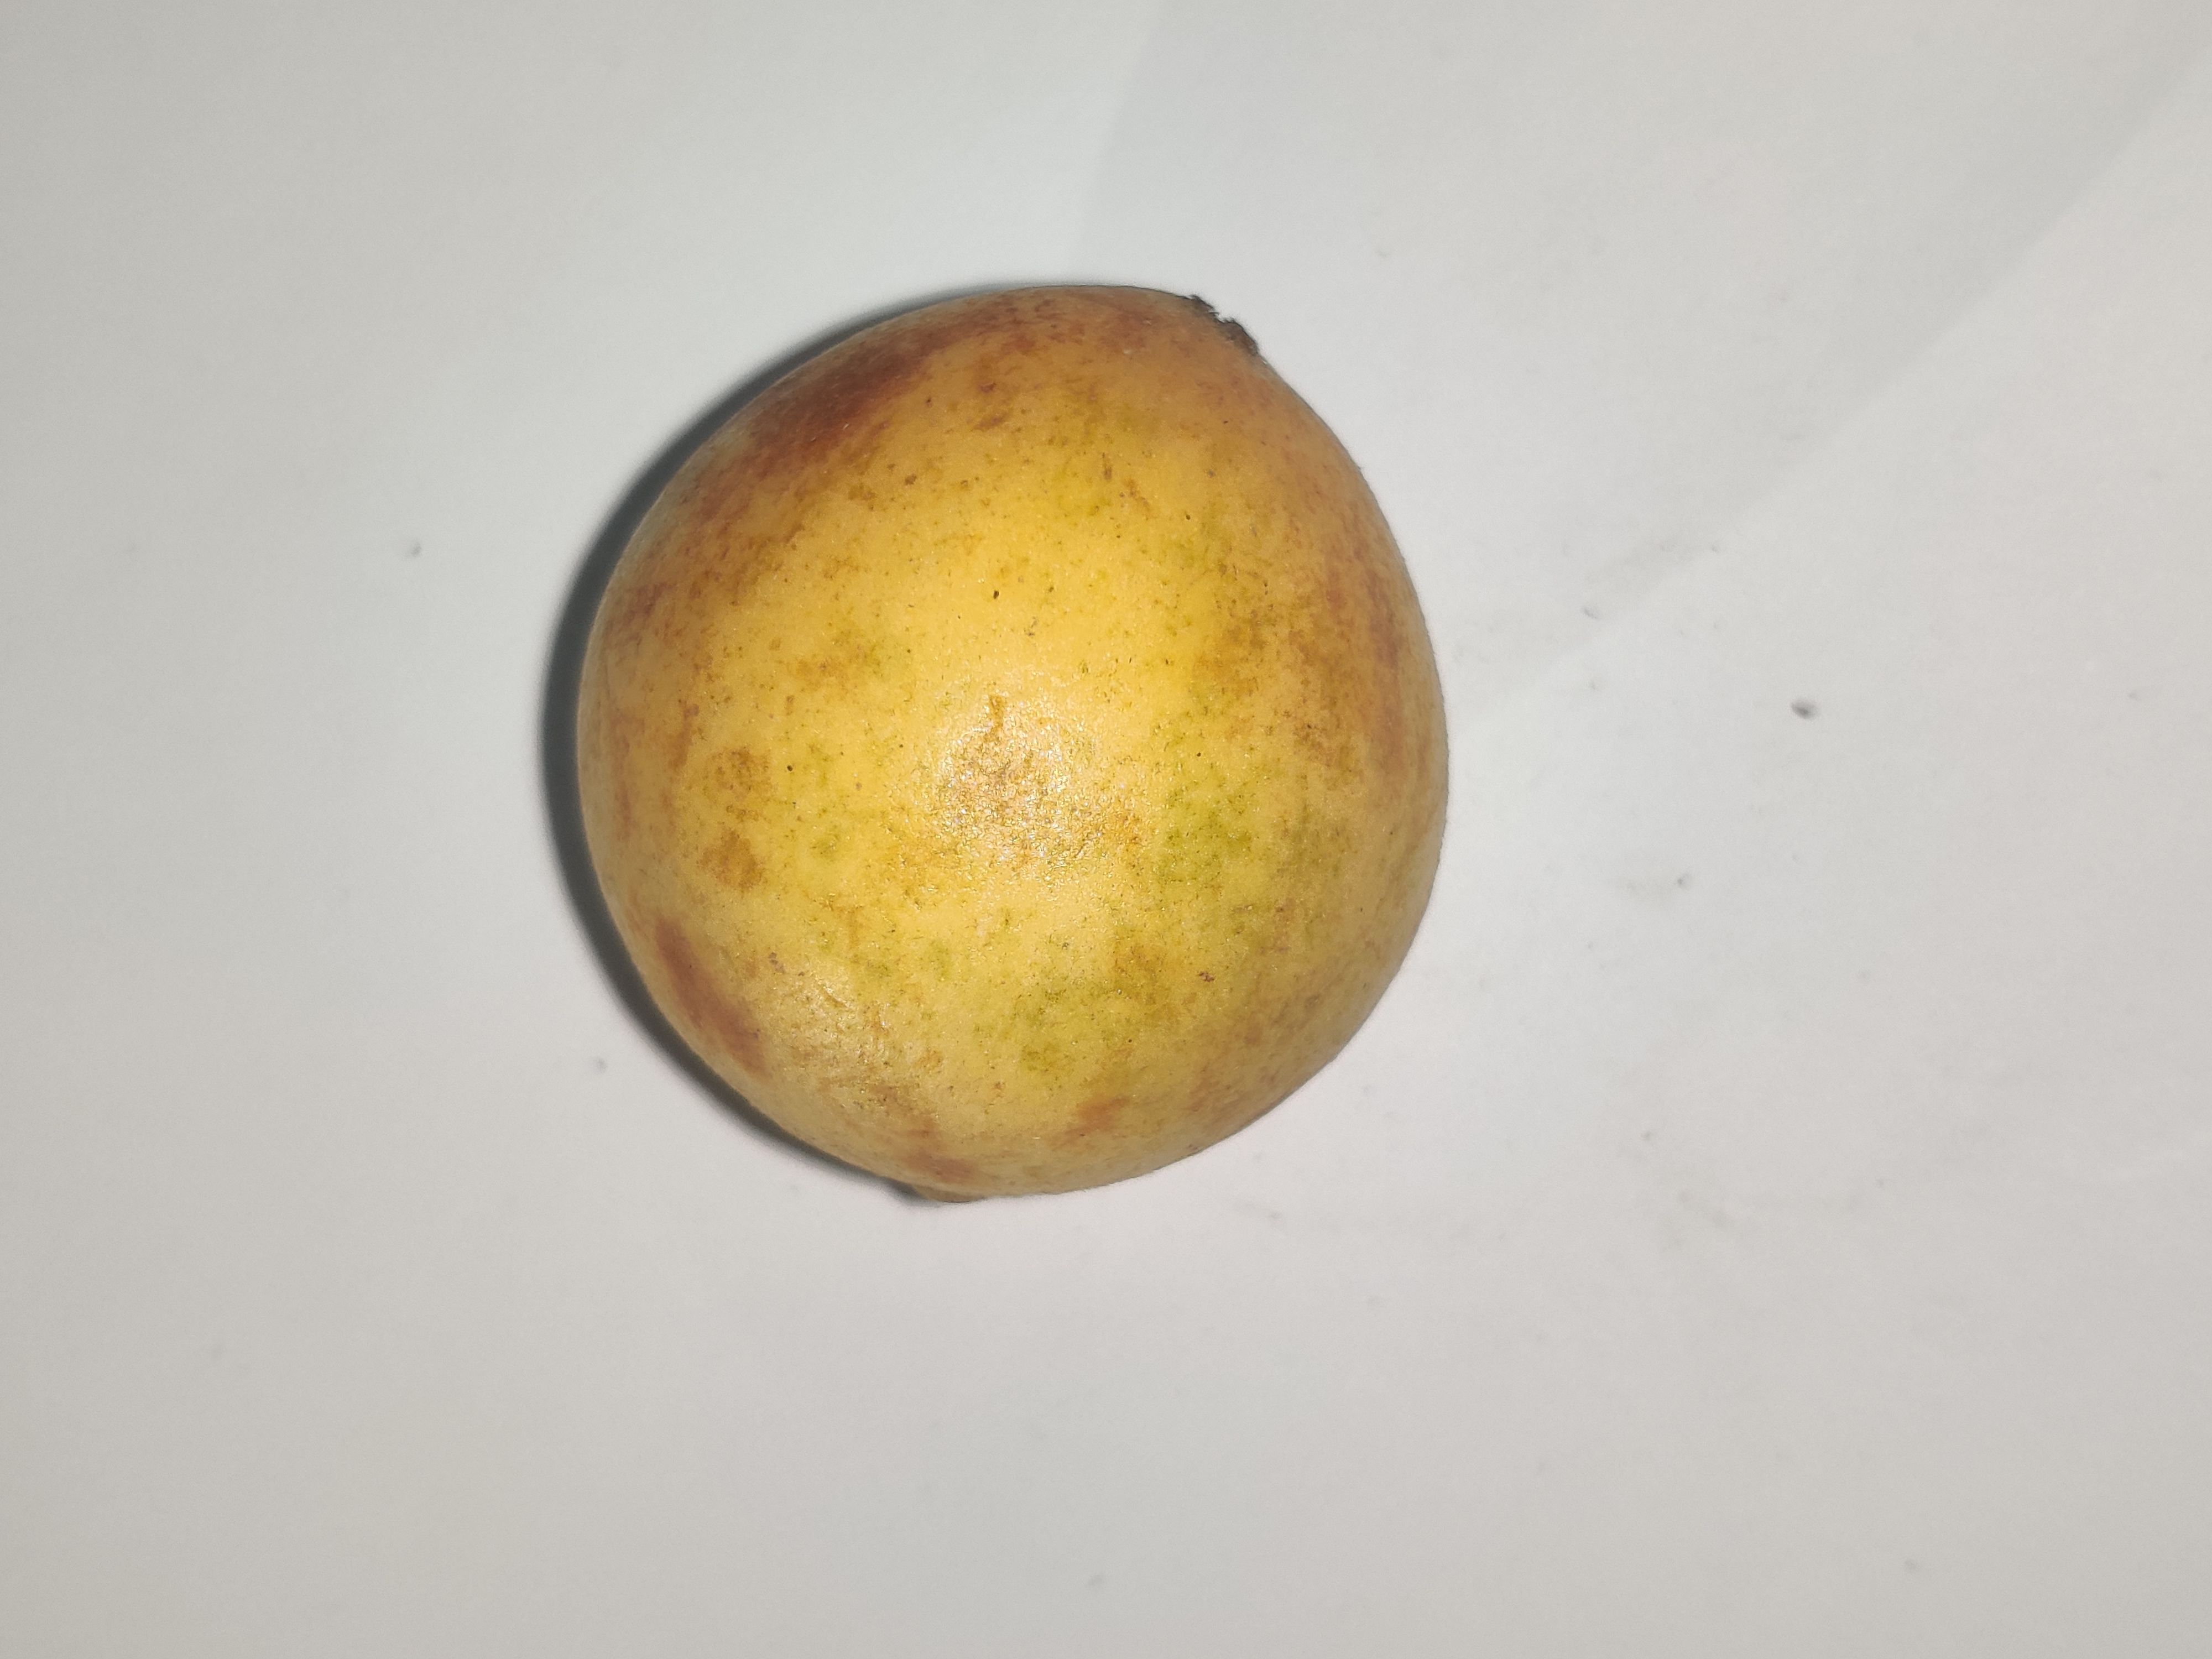
Fruit: burmese-grape
Grade: 1st-grade